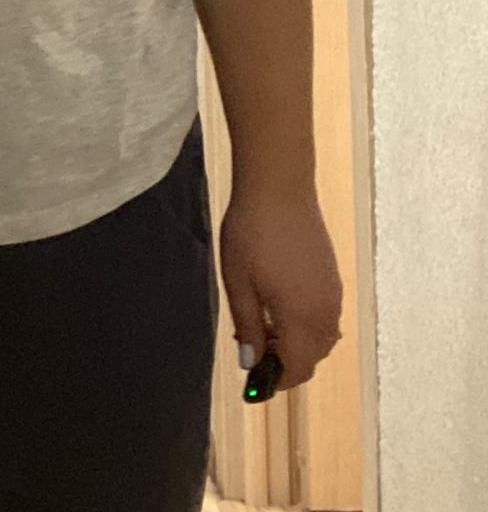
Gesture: no_gesture